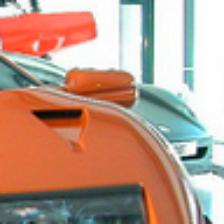
Label: NonHuman